Rimington's Guides

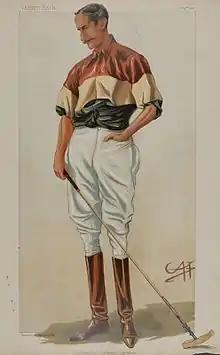
1898 caricature of Rimington

Rimington's Guides (also known as Rimington's Tigers or Rimington's Corps of Guides and then later as Damant's Horse) were a unit of light horse in the British Army active in the Second Boer War.